Georges de Porto-Riche

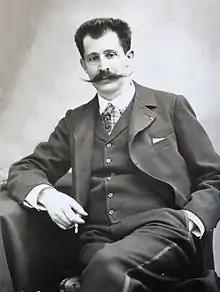
Georges de Porto-Riche in 1895

Georges de Porto-Riche (20 May 1849, Bordeaux, Gironde – 5 September 1930, Paris) was a French dramatist and novelist.